Cambridge Structural Database

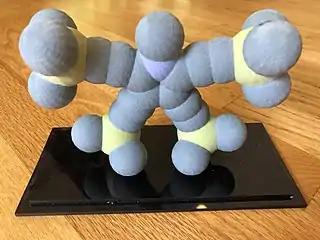

The primary file format for CSD structure deposition, adopted around 1991, is the "Crystallographic Information file" format, CIF.